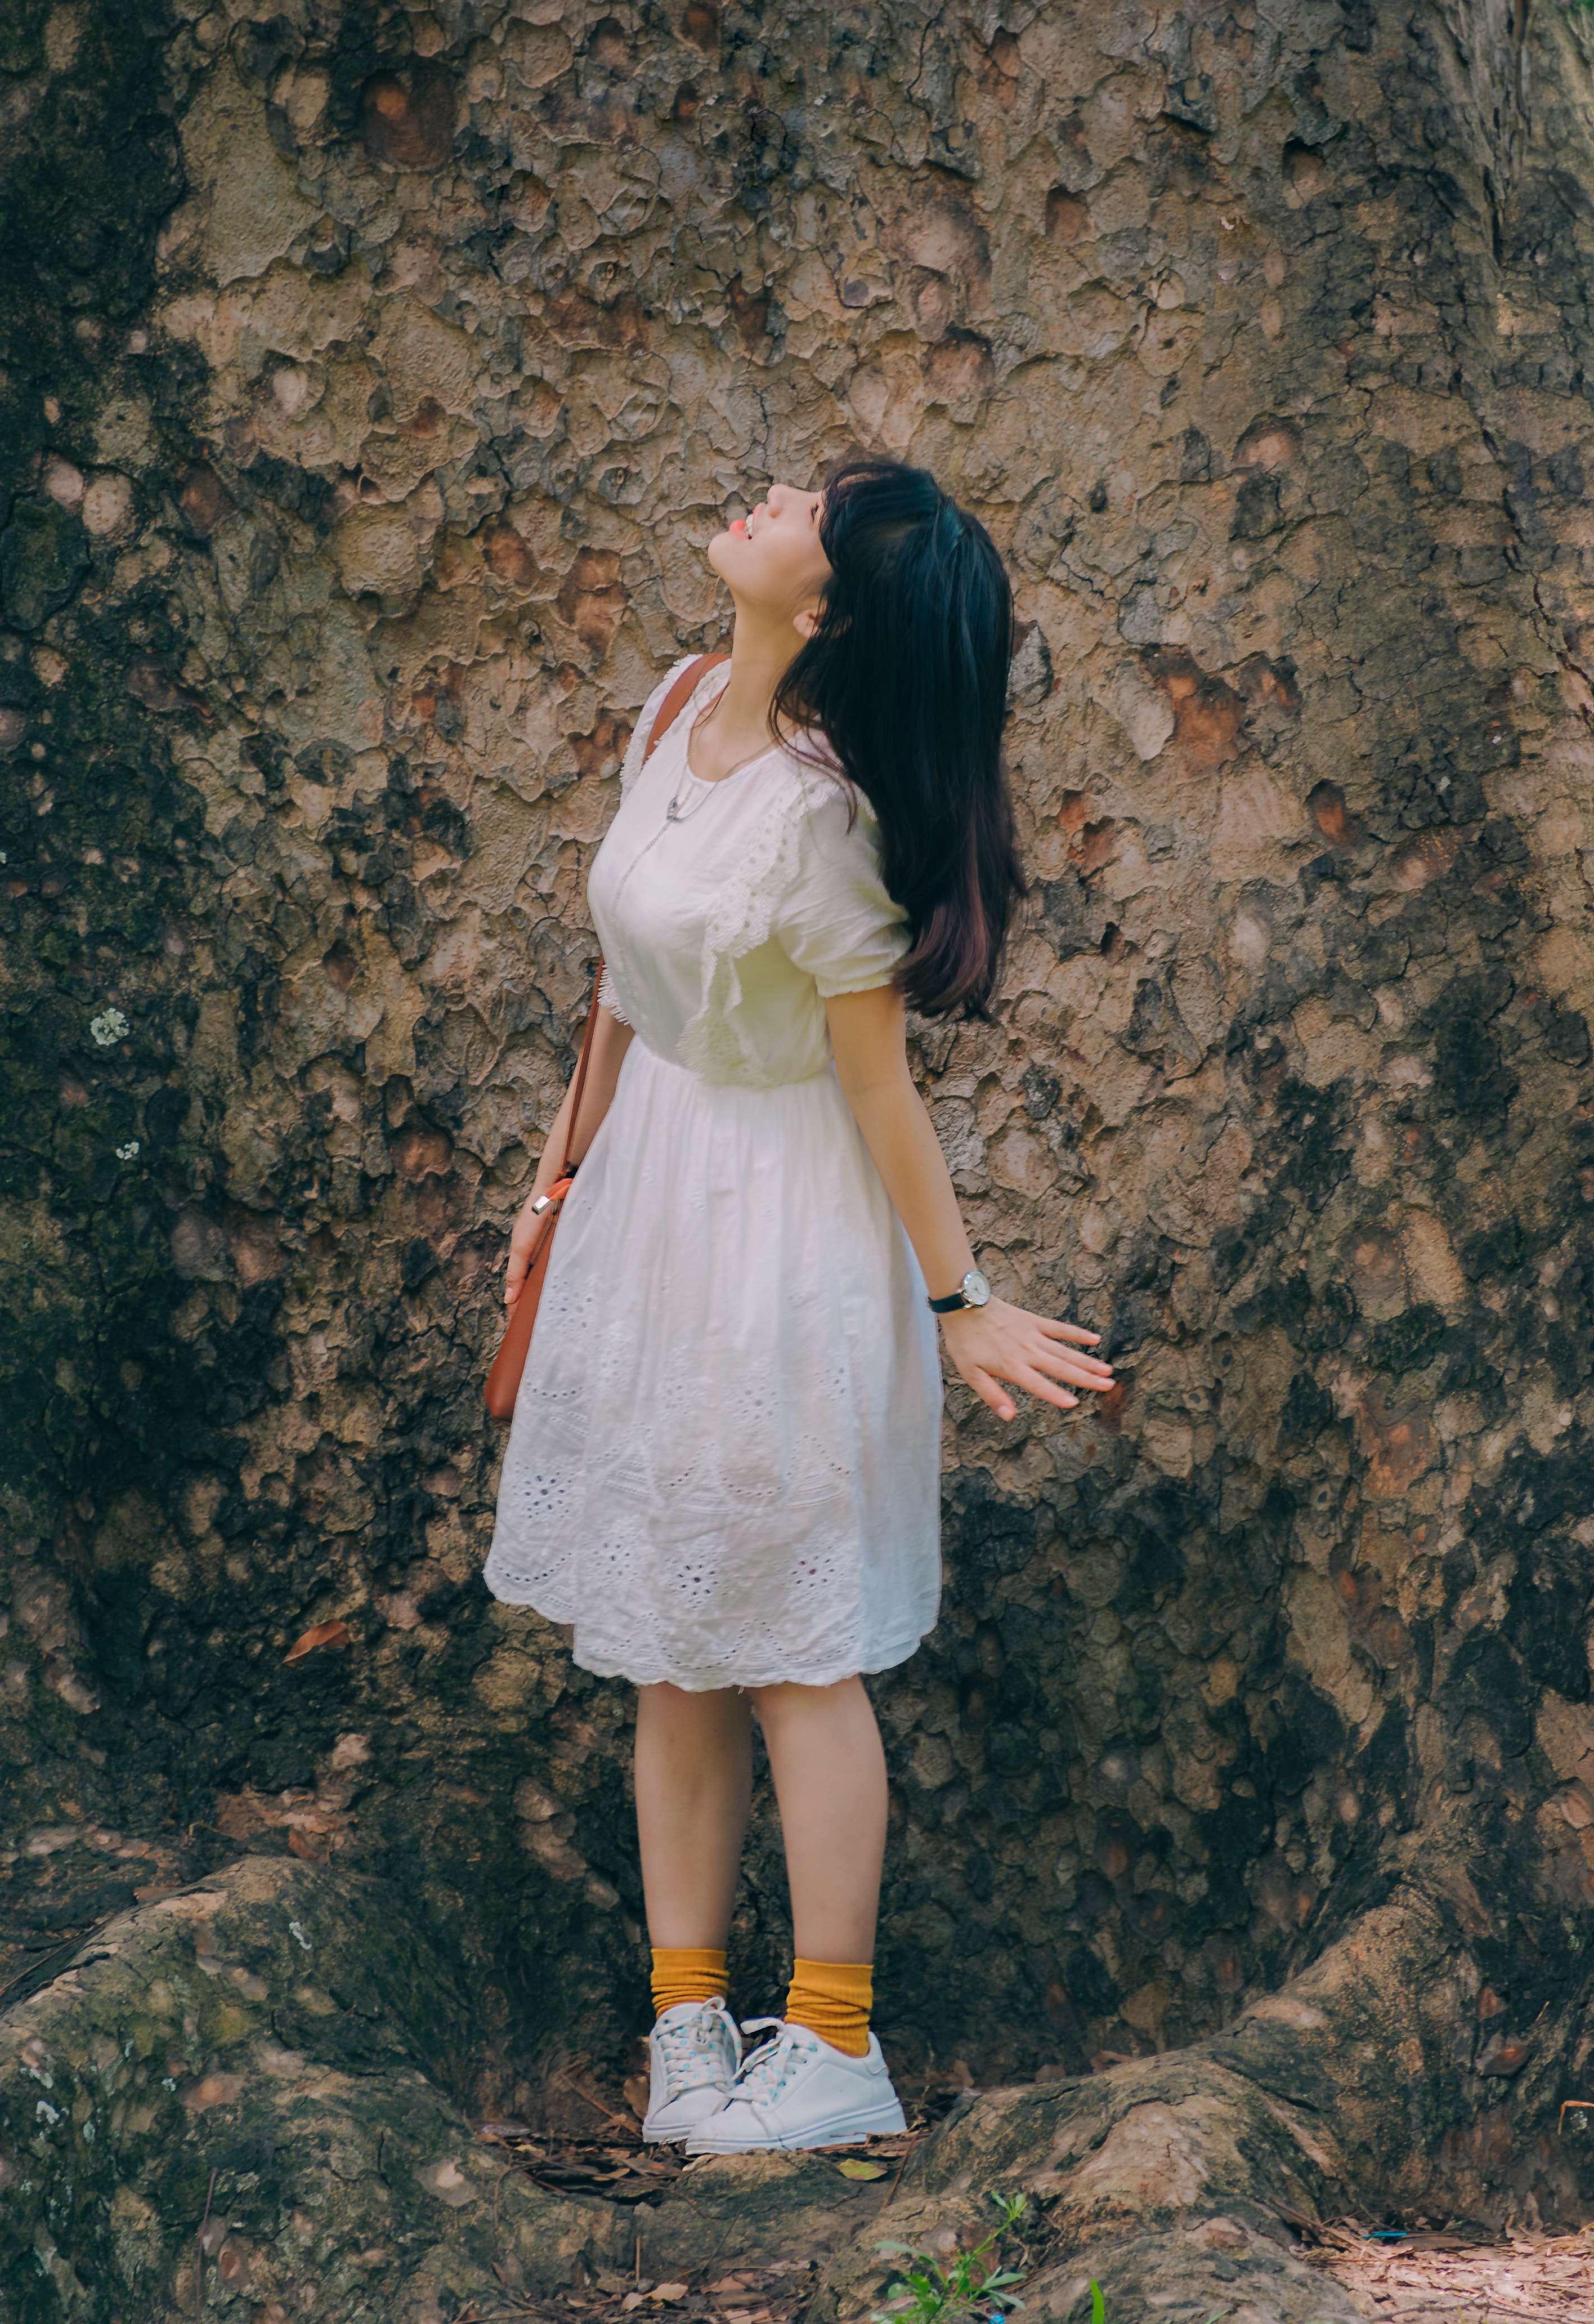
People in nature, white, photograph, green, beauty, tree, skin, dress, yellow, fashion, long hair, leaf, photography, photo shoot, grass, forest, human leg, brown hair, plant, sunlight, branch, model, shoe, black hair